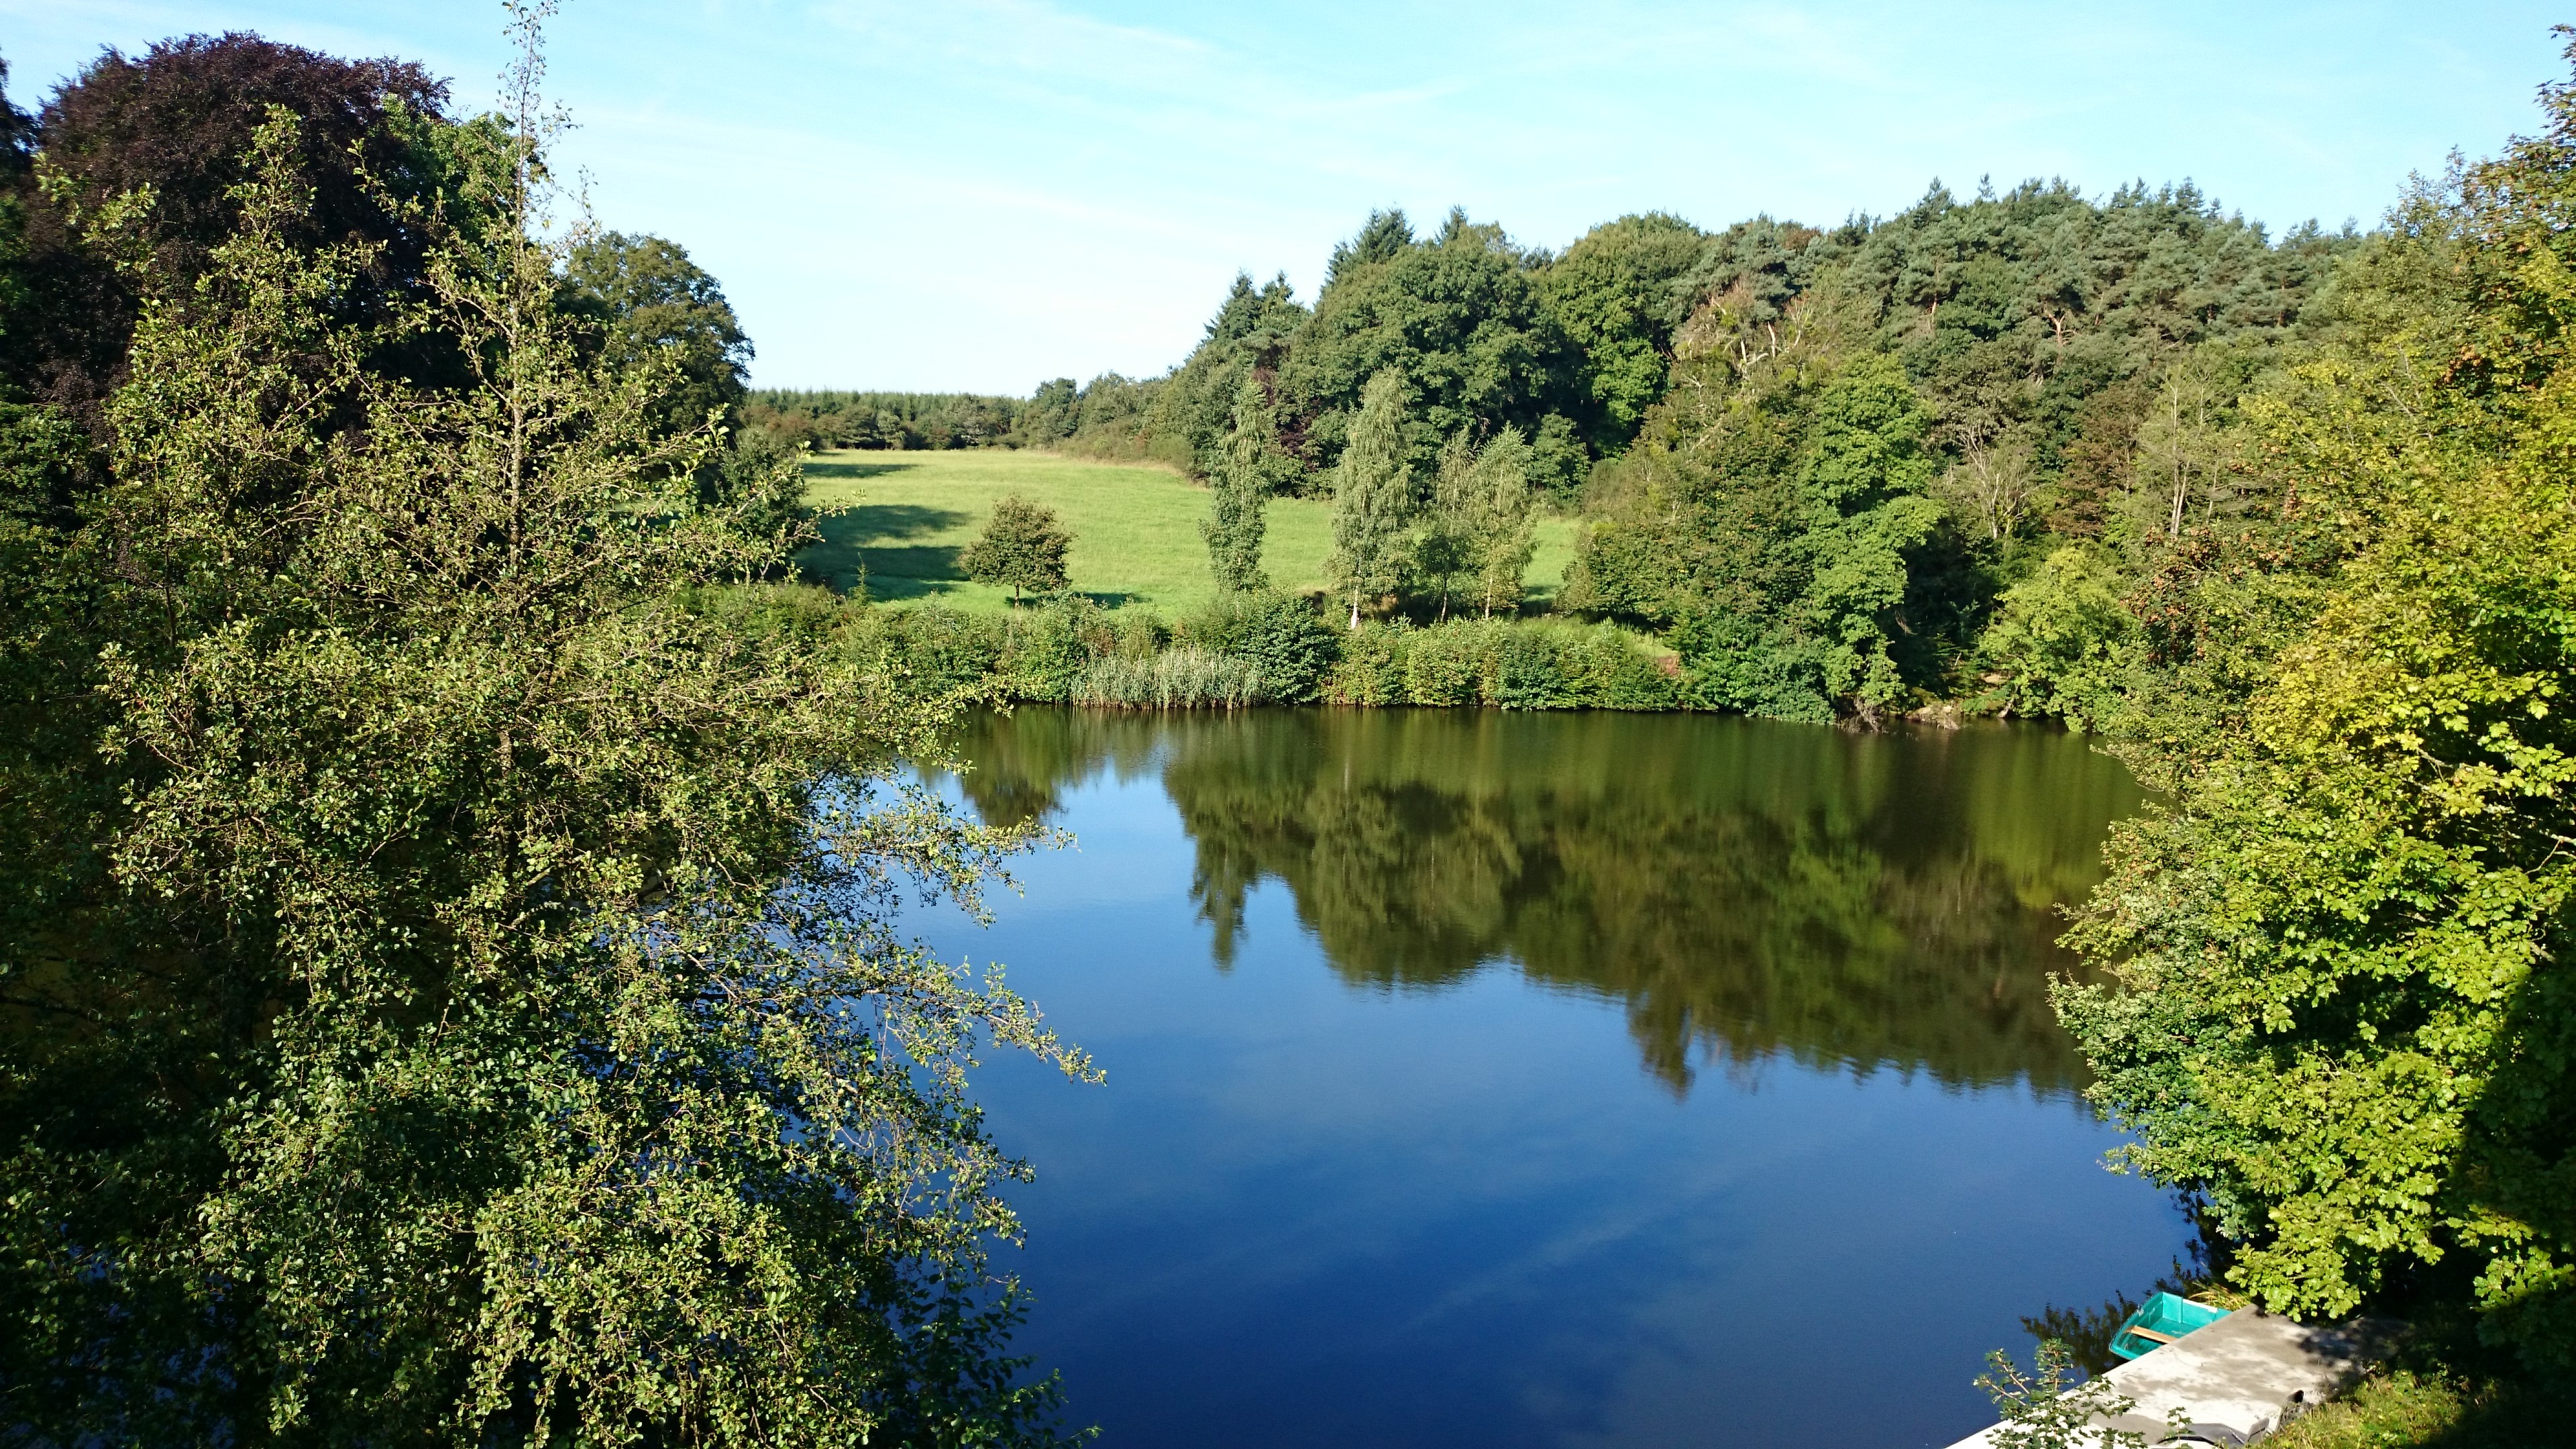
tree, meadow, flower, lake, pond, reflection, reservoir, silence, body of water, belgium, lake view, woodland, ecosystem, tarn, nature reserve, early morning, fish pond, frandeux